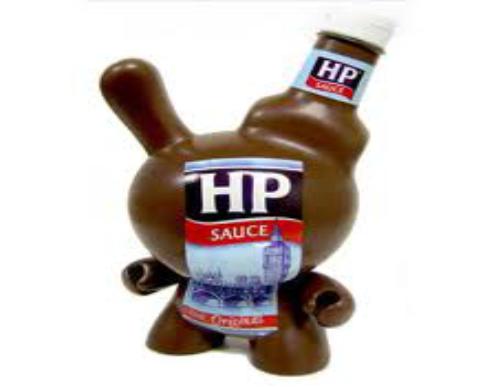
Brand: HP Sauce
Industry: Food